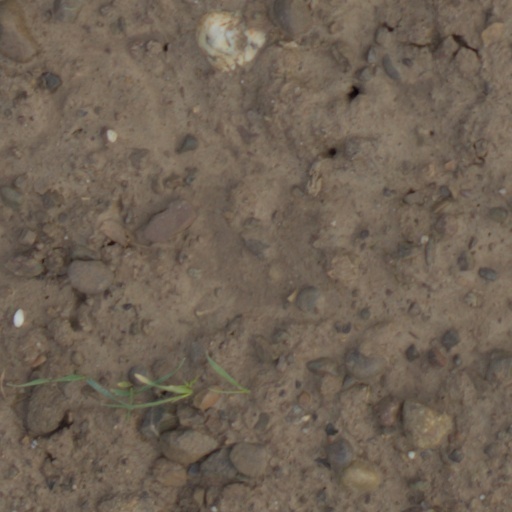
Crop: wheat